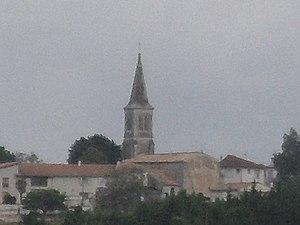
Eglise Notre-Dame de l'Assomption de Soubran
Les églises de la Charente-Maritime présentent une grande diversité, d'une commune à une autre, et se distinguent par des styles et des périodes de construction différentes. De nombreux édifices témoignent cependant de l'épanouissement, aux XIᵉ et XIIᵉ siècles d'une forme d'art roman spécifique, appelée art roman saintongeais, caractérisée par une simplicité des formes et un décor sculpté, souvent très riche.
Soubran est une commune du sud-ouest de la France, située dans le département de la Charente-Maritime.